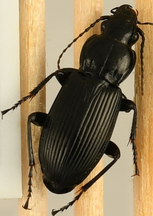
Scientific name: Pterostichus melanarius
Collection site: UNDERC Site (UNDE), plot UNDE_006